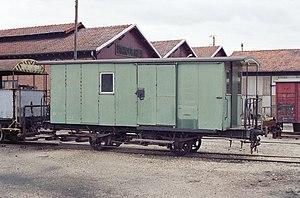
Le fourgon DF51 ex-POC construit en 1903 par Blanc-Misseron, au dépôt du chemin de fer du Blanc-Argent de Romorantin le 14 octobre 1989.
Le PO-Corrèze ou POC est un réseau de chemin de fer à voie métrique, disparu, établi dans le département de la Corrèze. Il fut concédé à la Compagnie du Chemin de fer de Paris à Orléans, et construit par la Société de construction des Batignolles. Le centre du réseau était situé à Tulle.
Cet article recense les voitures et wagons de chemin de fer de France classés ou inscrits aux monuments historiques.
Le Train du Bas-Berry est un chemin de fer touristique géré par la société pour l'animation du Blanc-Argent, qui fait circuler des trains historiques sur la ligne, à voie métrique, d'Argy à Valençay, section de l'ancienne ligne du Blanc Argent. La ligne évolue de villages en villages en traversant la campagne du Berry.